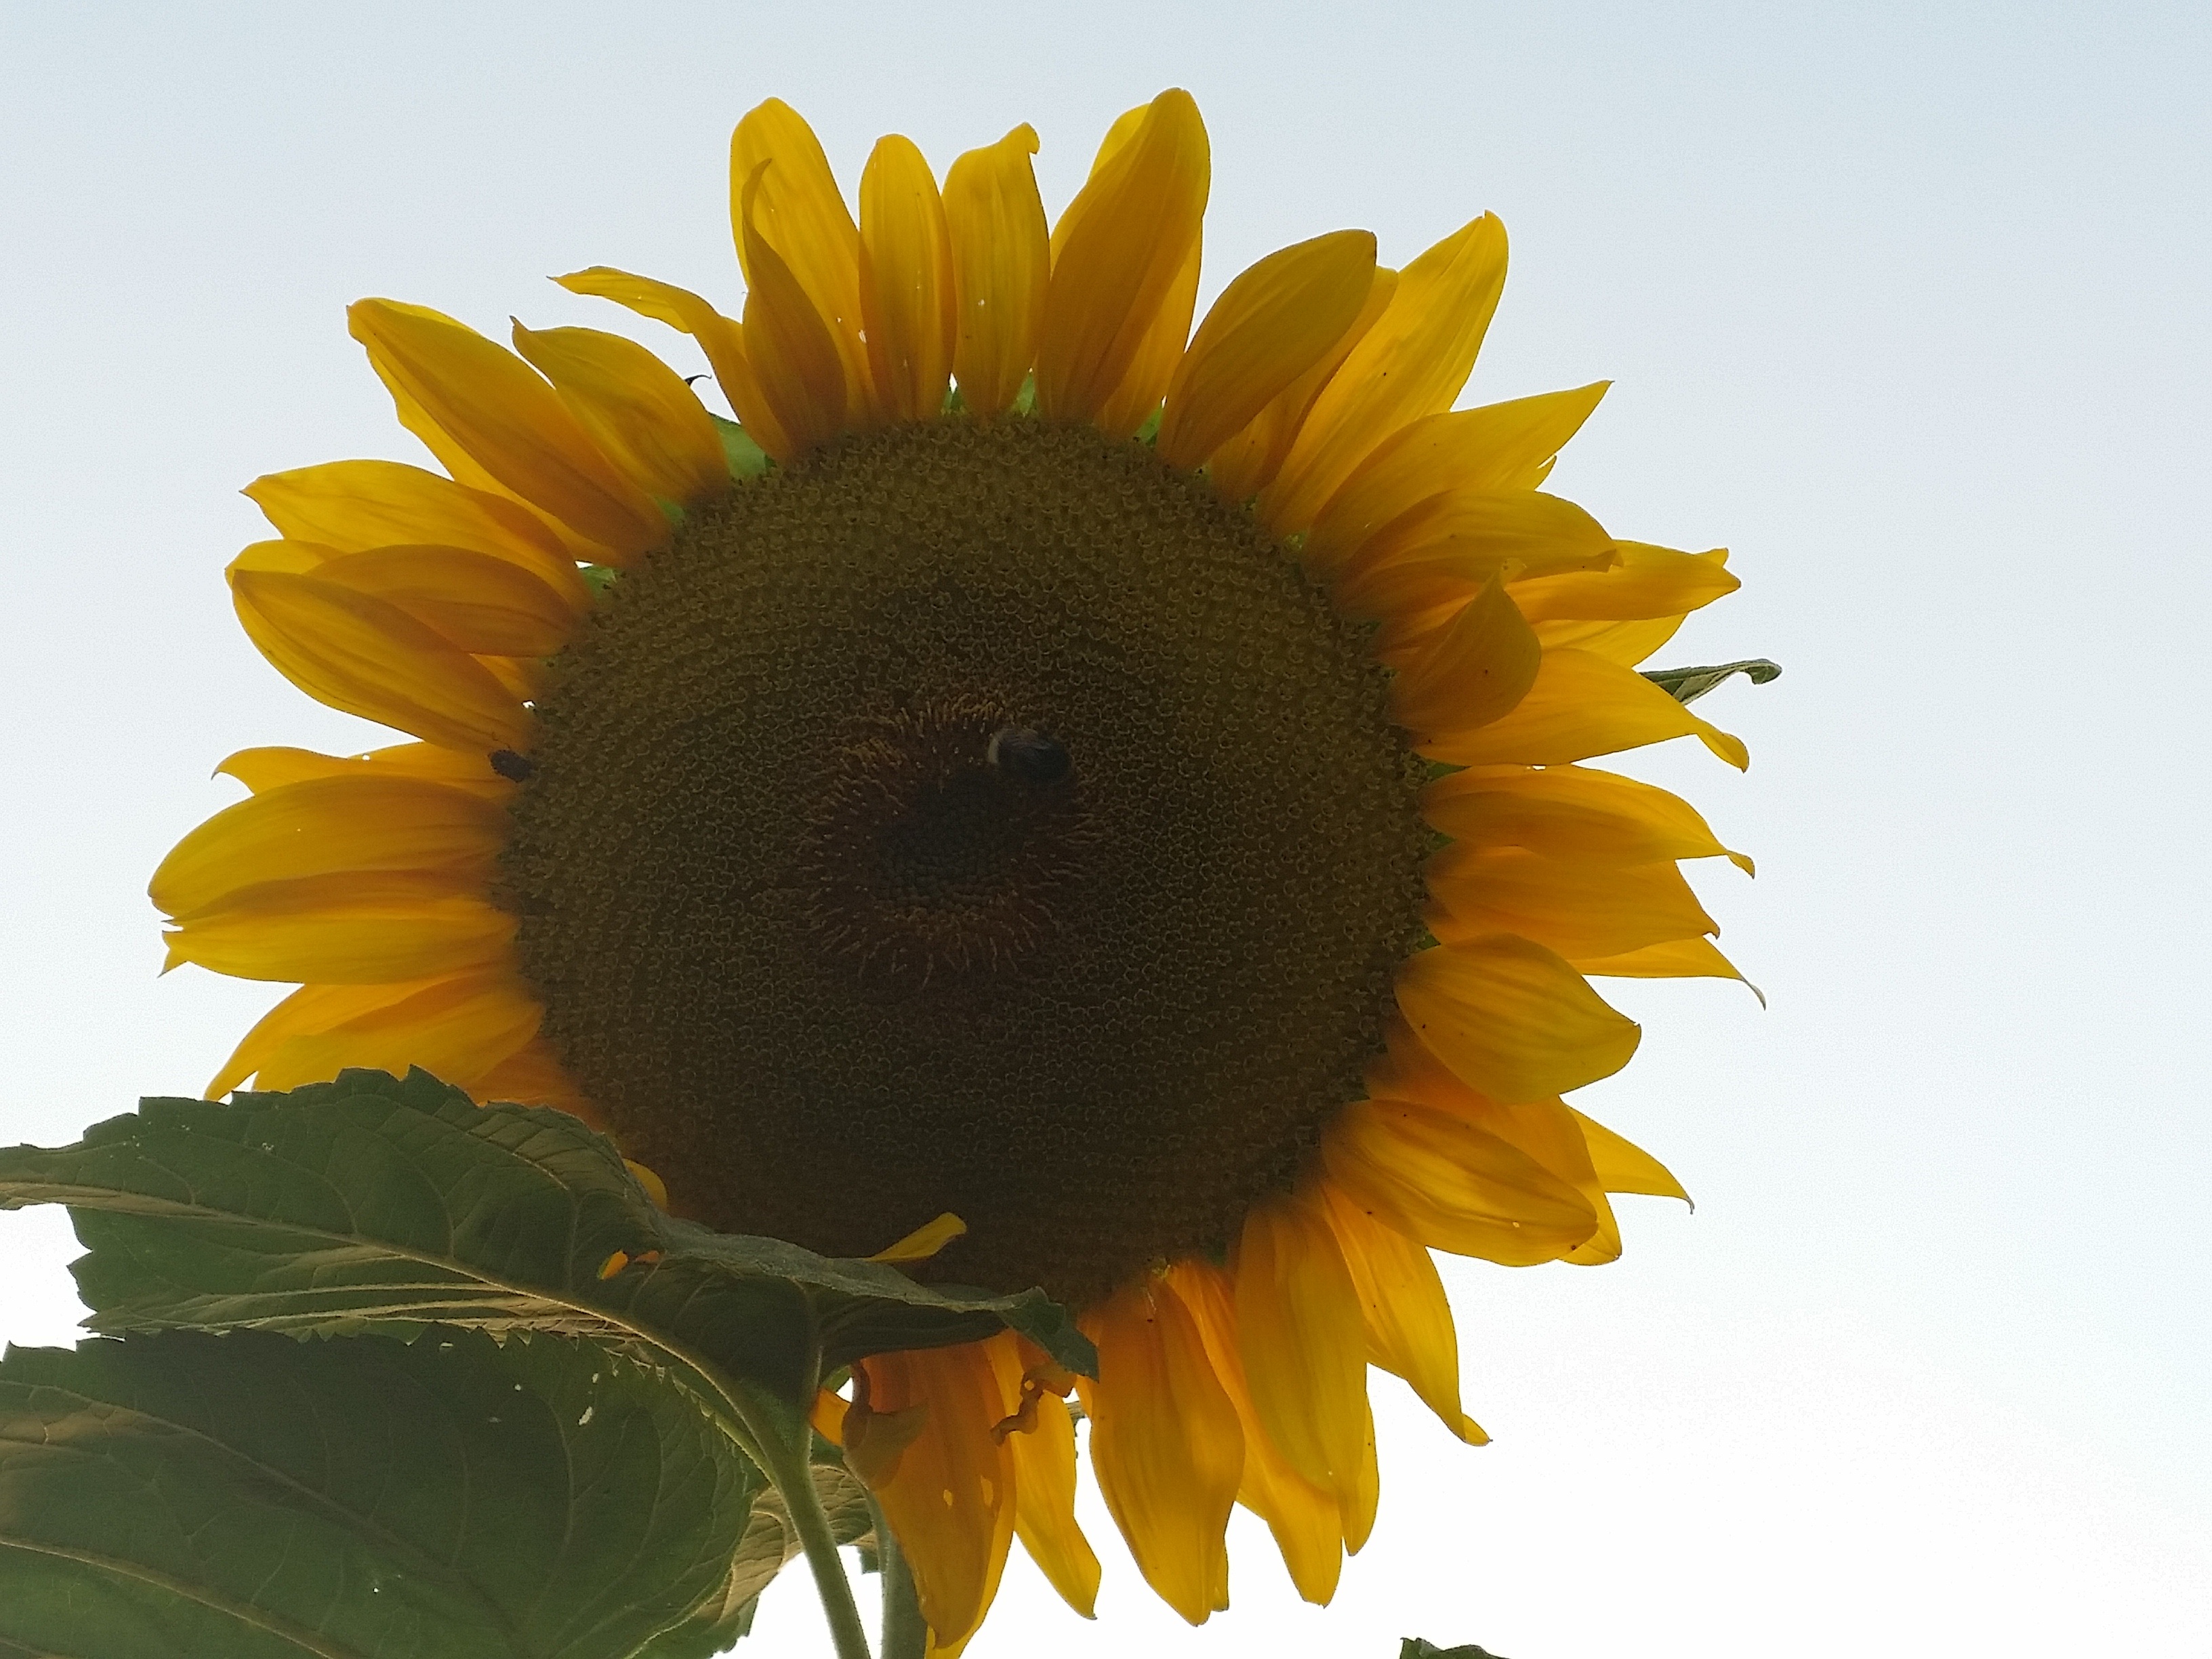
blossom, plant, field, flower, petal, bloom, summer, yellow, garden, sunflower, bee, horticulture, flower garden, macro photography, summer flowers, flowering plant, daisy family, asterales, sunflower seed, plant stem, land plant